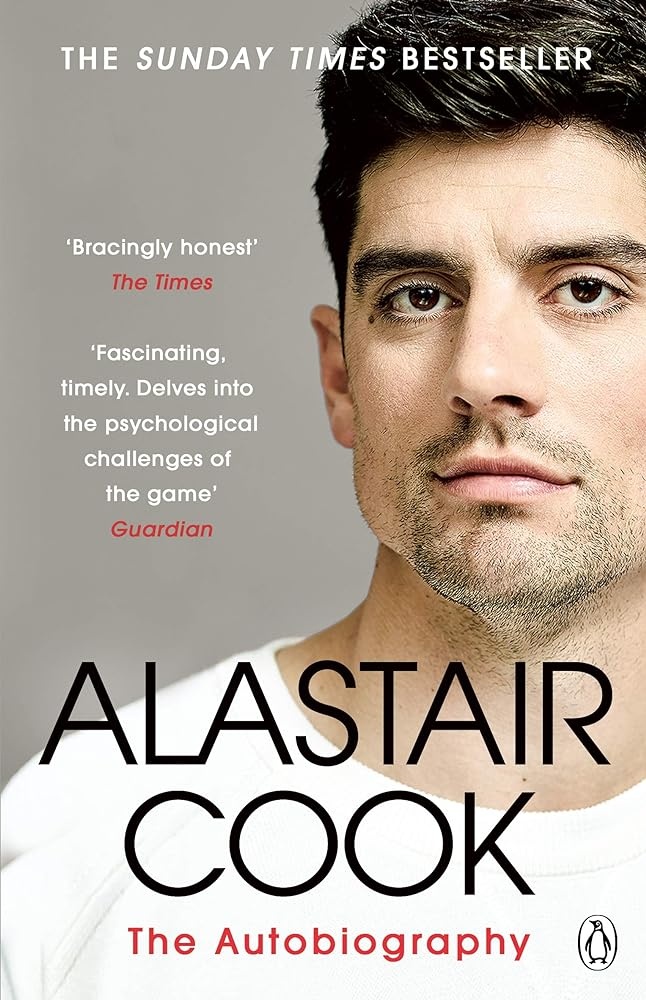
Alastair Cook Memoir
He is the greatest batsman to ever play for England's Cricket Team, one of the most gifted players in the world, but in 2018 he played his final game. At 33, Alastair Cook announced his retirement from sport. The English Cricket Team was left reeling and, ahead of the Ashes, on a burning search for a player worthy of his place. Now, he tells a no-holds-barred, close-up account of his last chapter, his 33rd and last Test hundred, an intimate tale of his life: his family, of the man he is today and the man he will be - after cricket. An icon, a role model and one of the loveliest men alive, Alastair is lauded as a person as well as a player and this is his never-before-heard story.
Brand: Michael Joseph
Category: Sporting Goods > Athletics > Cricket